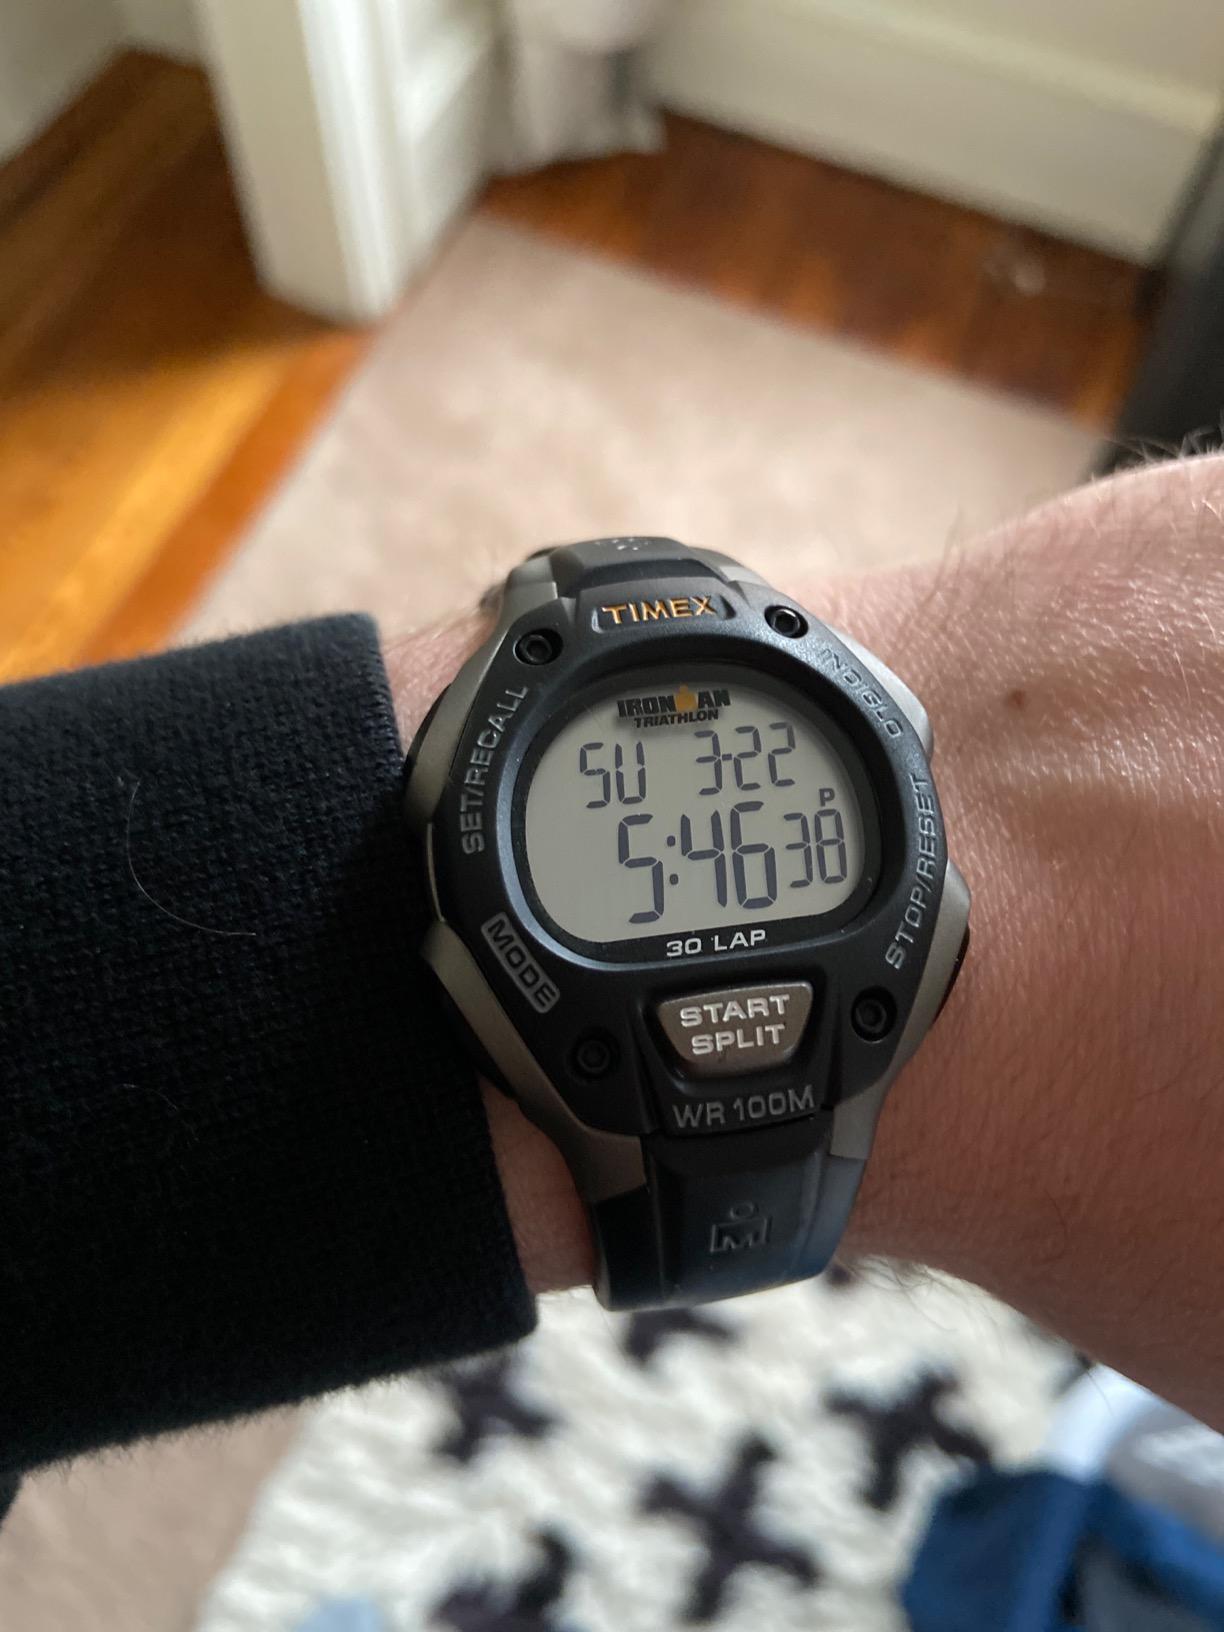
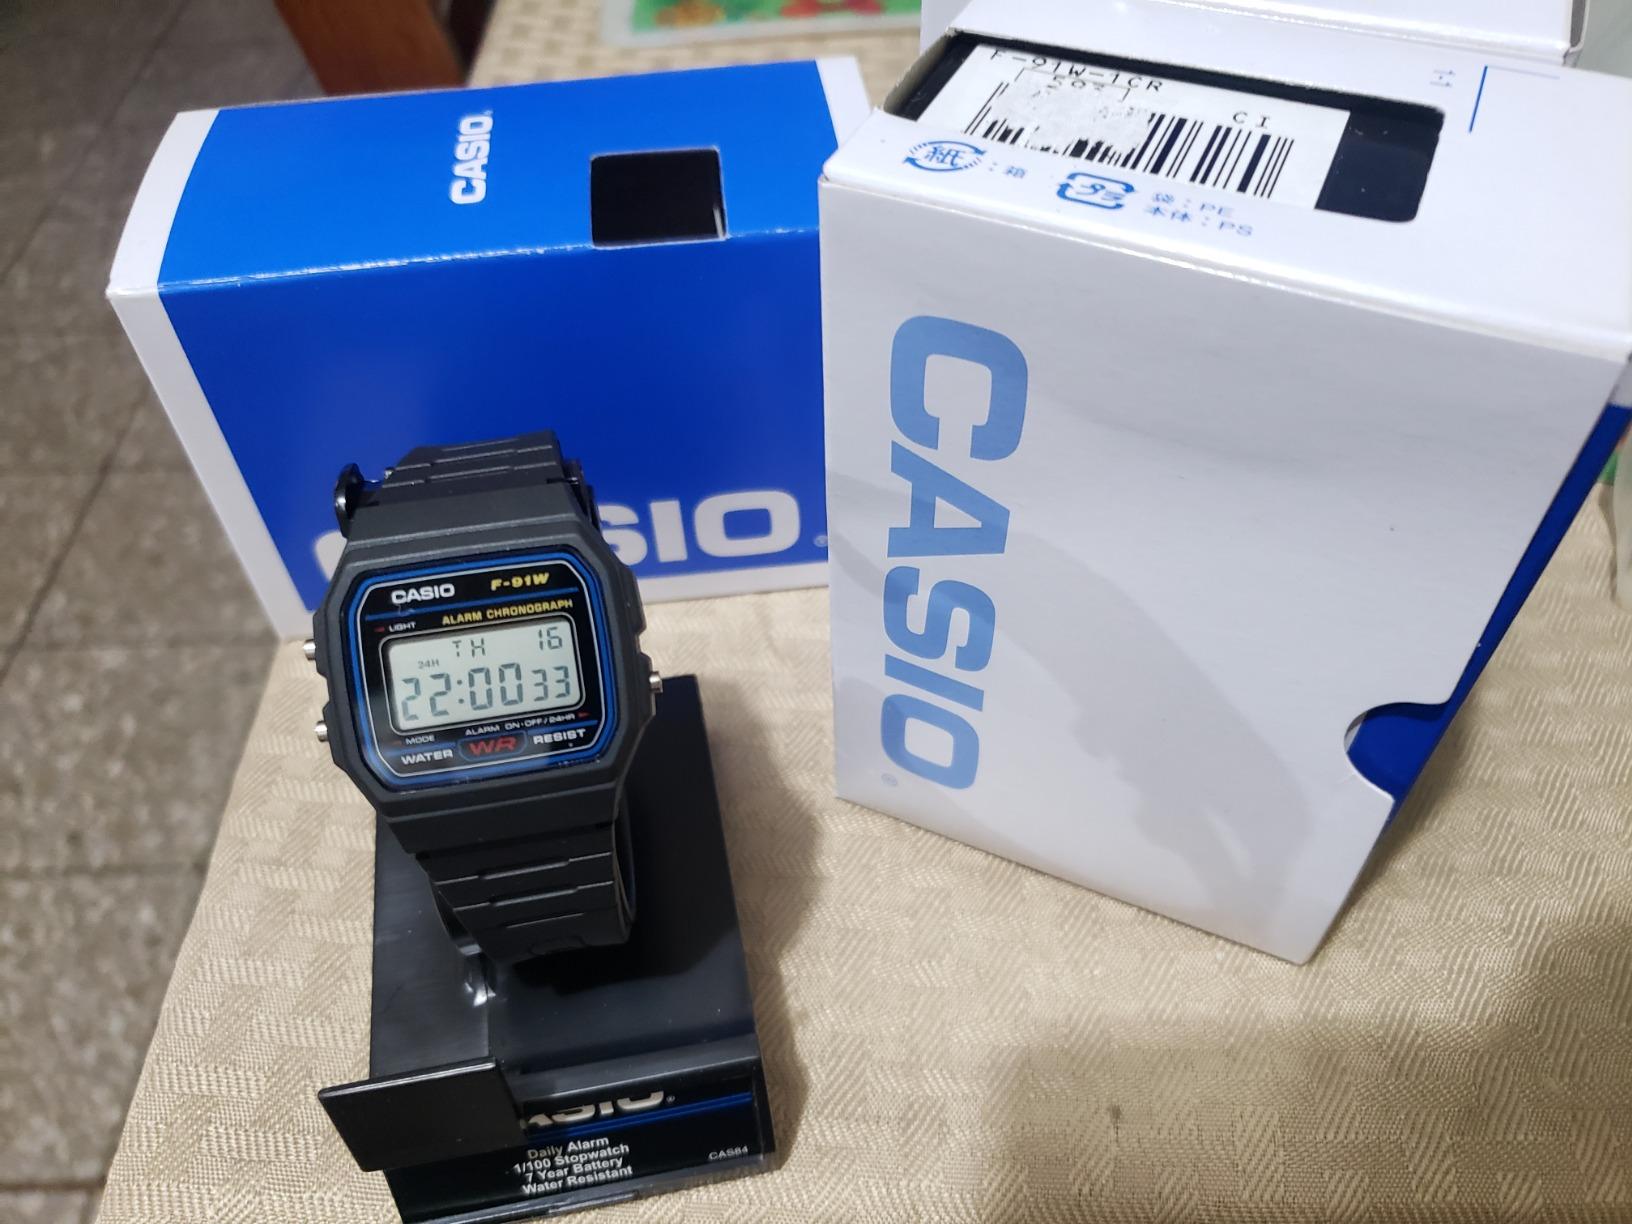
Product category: accessories_watch
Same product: no